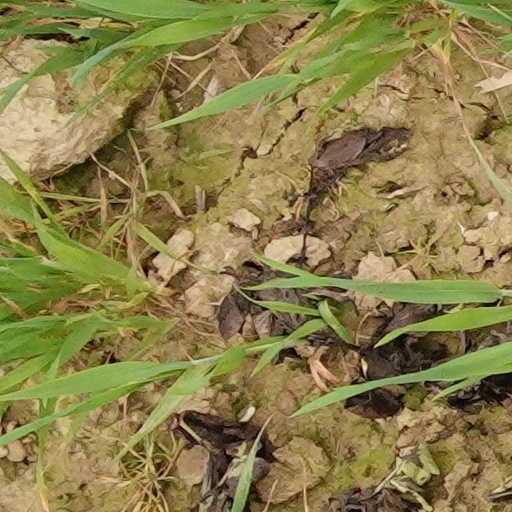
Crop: wheat